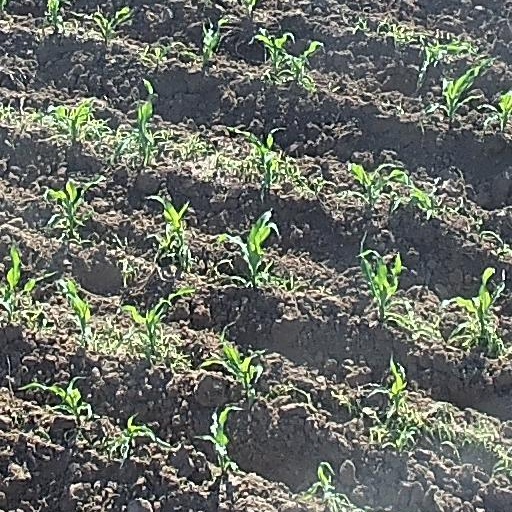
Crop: maize; corn